Tricameralism

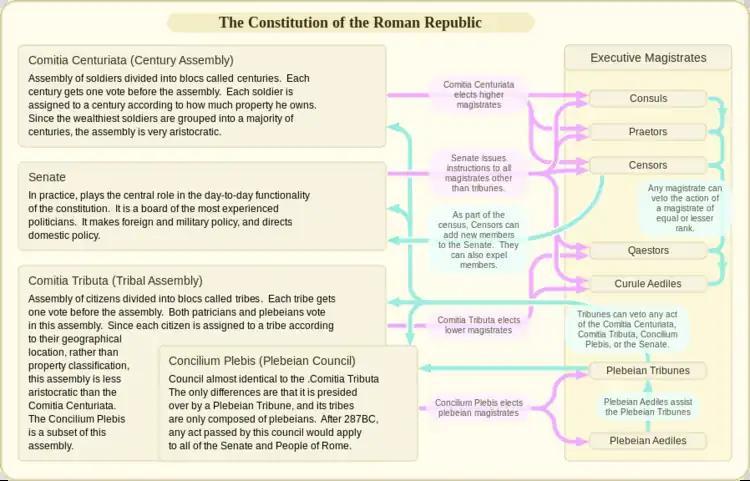
Chart showing the checks and balances of the Constitution of the Roman Republic.

The Roman Republic had three legislative assemblies that worked with the Roman Senate of the patrician class. These include: